Margaret Bane

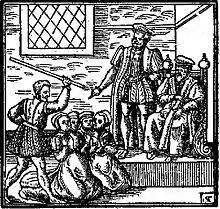
An image from King James VI book, Daemonologie, which aided in the Great Scottish Witch Hunt of 1597.

She was originally accused of witchcraft in 1567, due to association with Jonet Spaldarge, her sister. She avoided trial until the Great Scottish Witch Hunt of 1597. She was accused again in 1596 but was acquitted. In 1597, eight women accused of sorcery identified her as their accomplice. These women all lived and worked together, so it was not uncommon for them to identify each other while on trial. Bane was accused of several charges, including association with a convicted witch, her sister Jonet Spaldarge, and her extensive knowledge of midwifery. She was also accused of having killed her former spouse by transferring the labour pains from a woman to him, of not returning a greeting of a man who died later that day, of having been witnessed to perform magic rituals by a loch, and of having predicted the sex of an infant prior to birth.